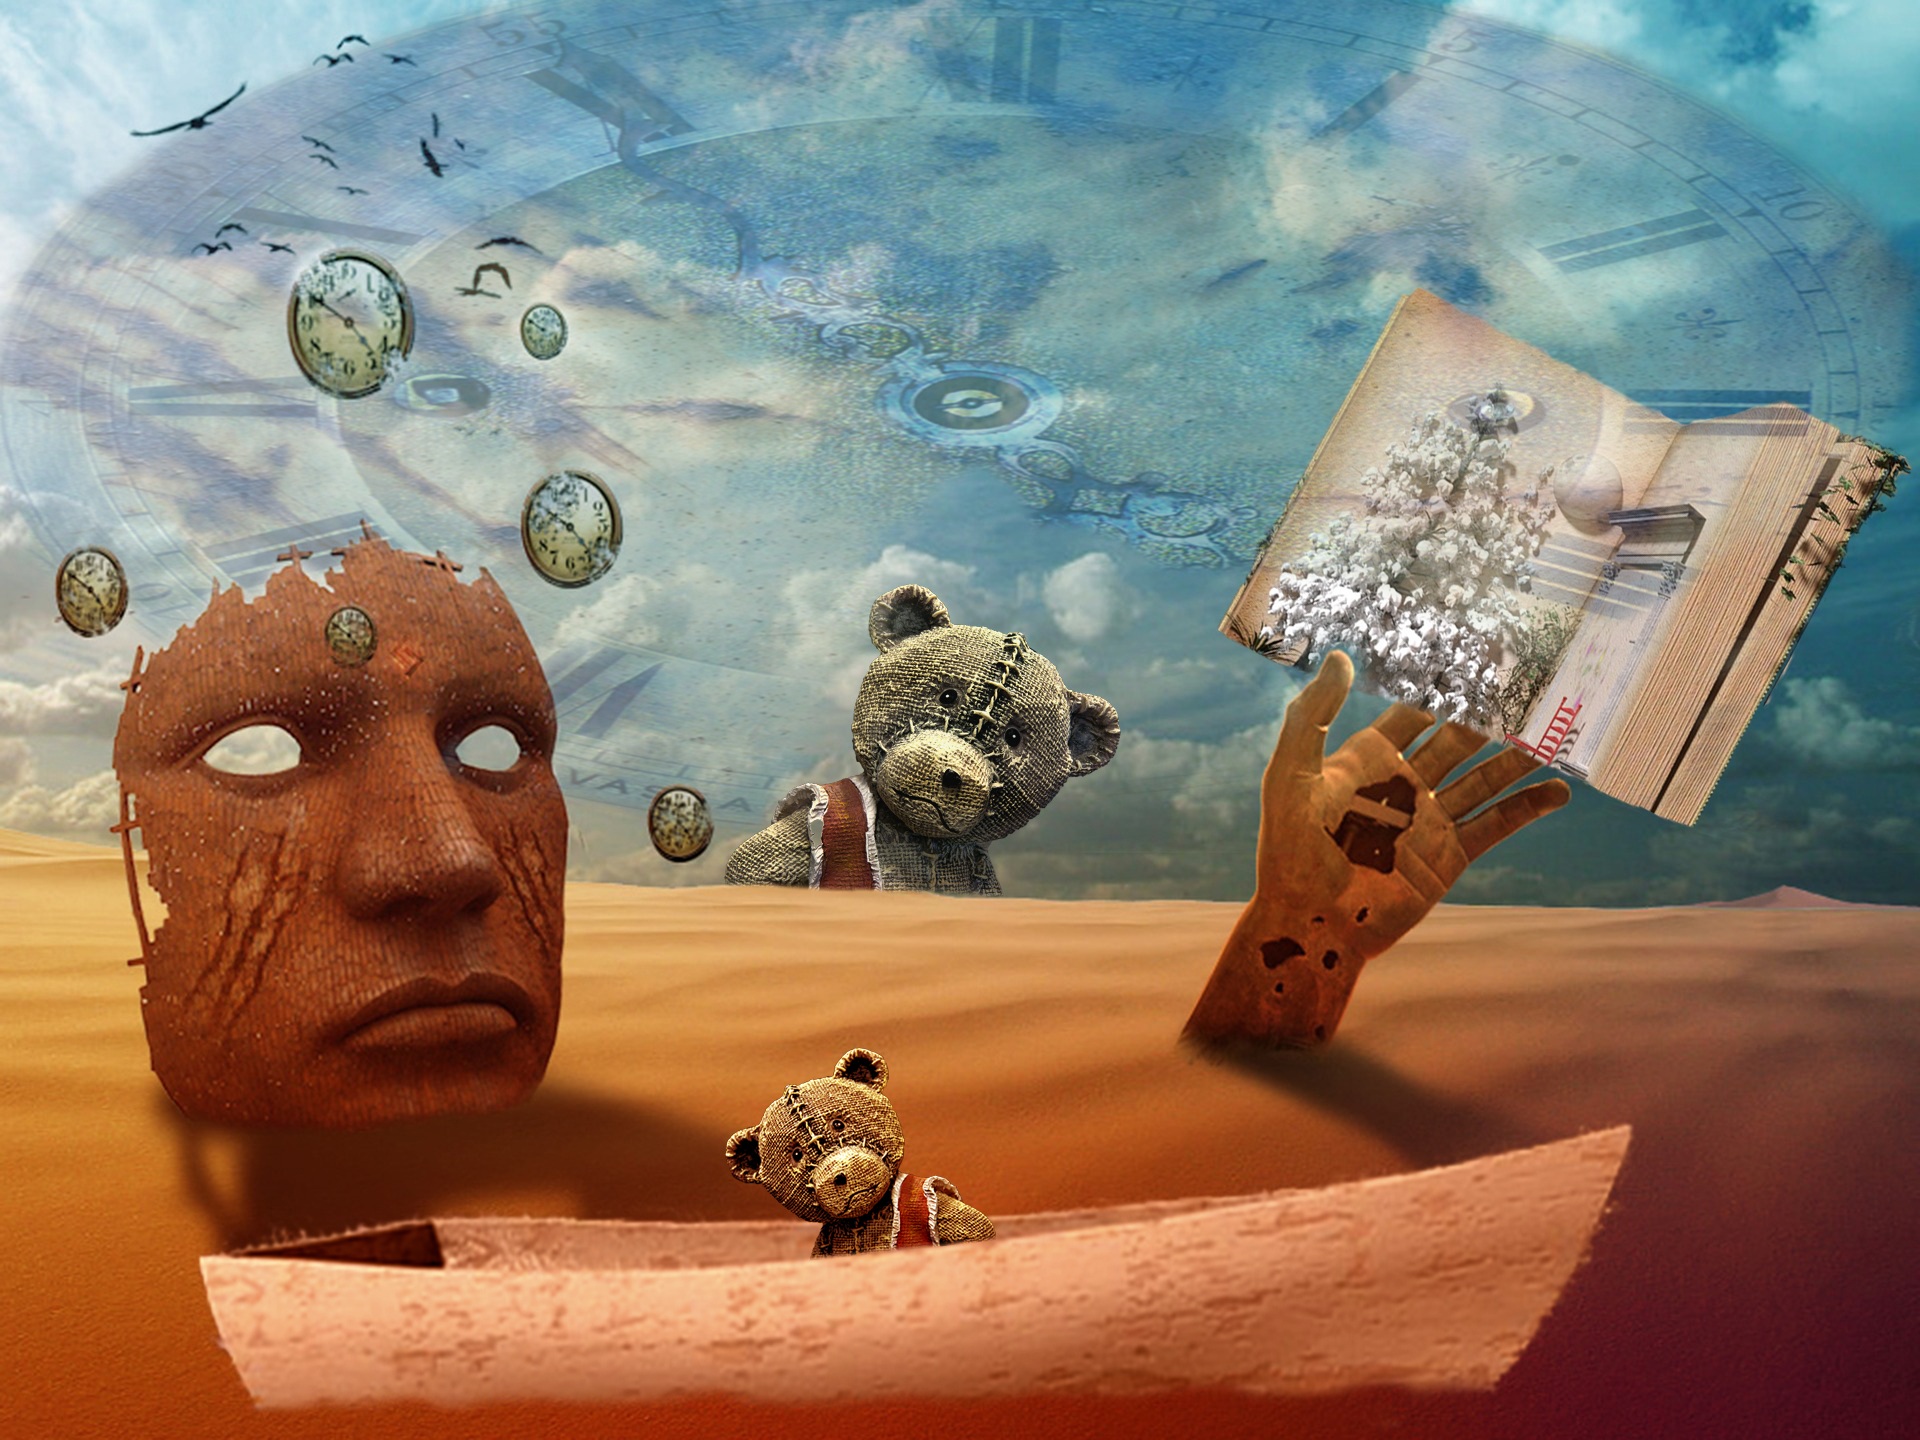
abstract, painting, art, mask, illustration, screenshot, ted, computer wallpaper, sand clock face